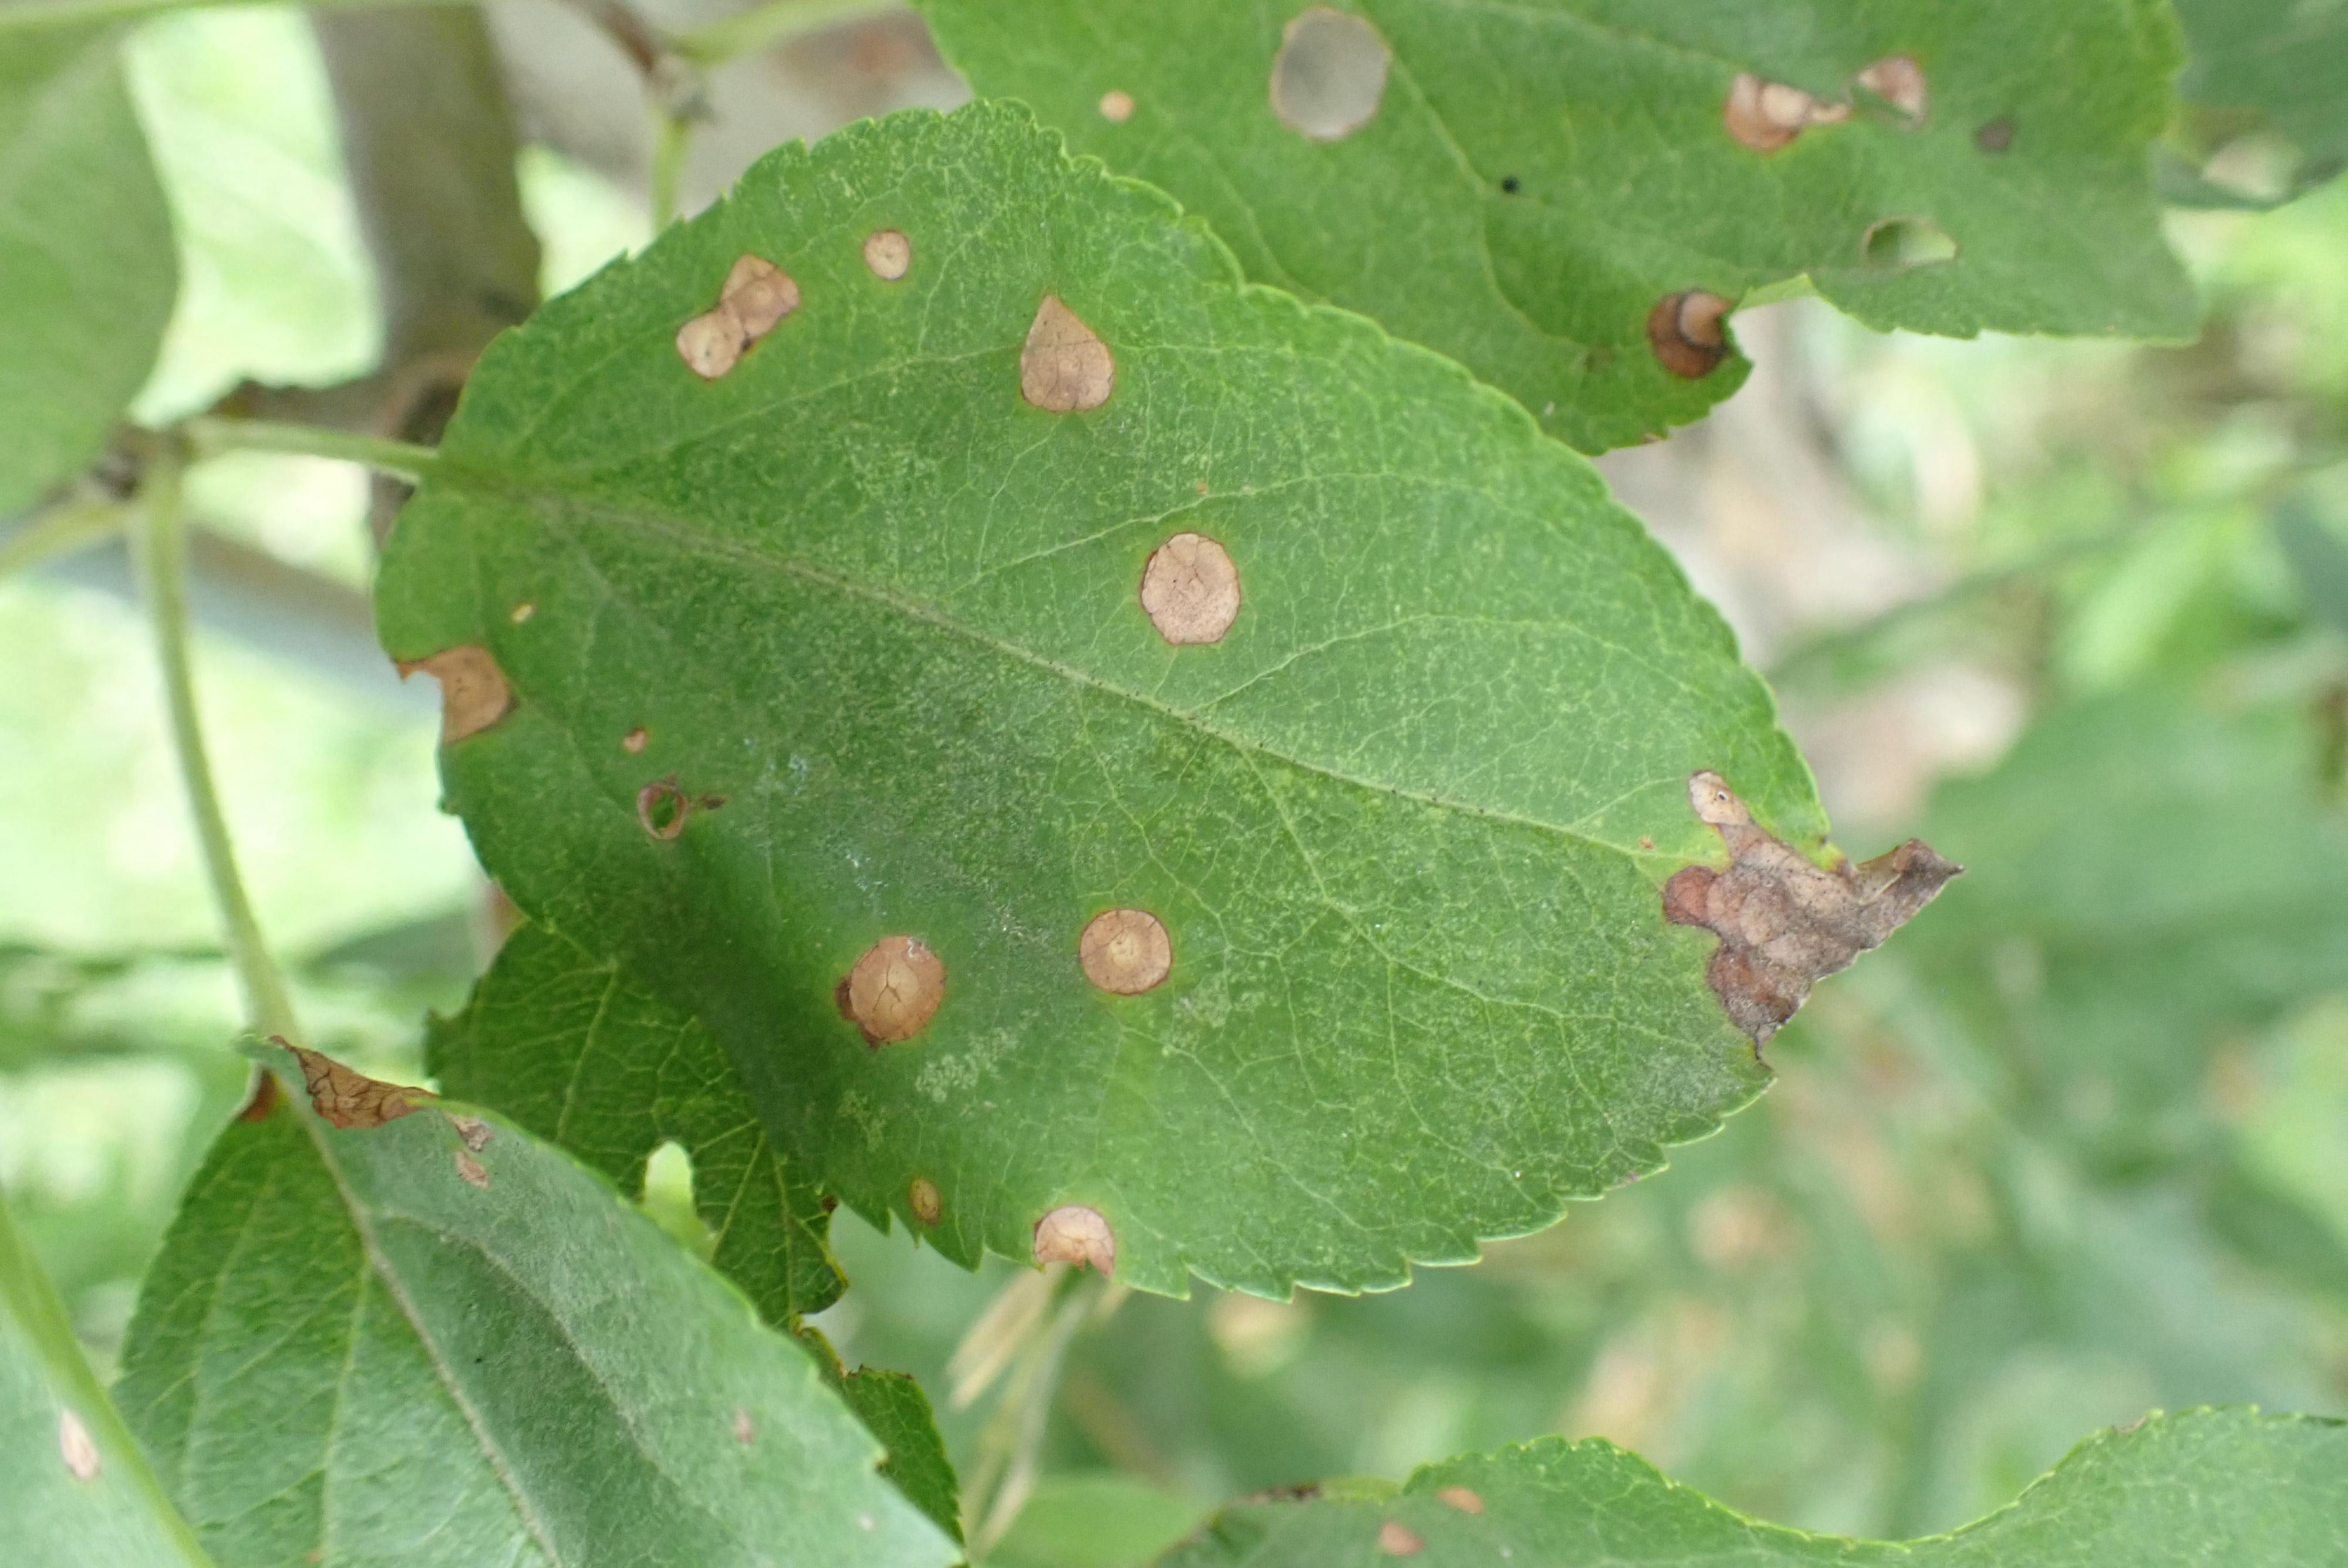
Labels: frog_eye_leaf_spot